Festival Puccini

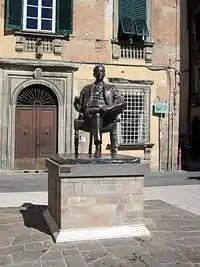
Monument to Puccini close to his birthplace in the nearby town of Lucca

The Festival Puccini (Puccini Festival) is an annual summer opera festival held in July and August to present the operas of the famous Italian composer Giacomo Puccini.